District of Columbia home rule

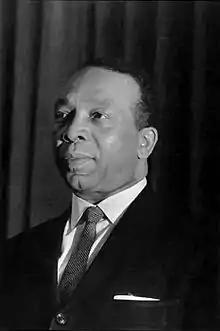
Walter Washington, the first elected mayor of the District of Columbia

Congress has intervened in the District's local affairs several times since the Home Rule Act in 1973. In most instances, Congress has prohibited the District from spending funds to implement laws passed by the district council instead of directly overturning them. Most notable was the prohibition on spending funds to enact the Health Care Benefits Expansion Act of 1992, which extended health benefits to registered domestic partners in the district, and prohibiting the expenditure of funds to lobby for greater representation in Congress. In other instances, however, the Congress has implemented a more active approach in exercising its authority over the District. For example, legislation was passed in 1992 mandating a referendum on the use of the death penalty in the District, and bills to remove the District's strict gun control regulations have been continuously introduced in the Congress as well.